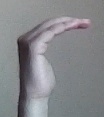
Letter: haa